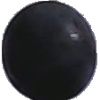
Label: Grape Blue 1